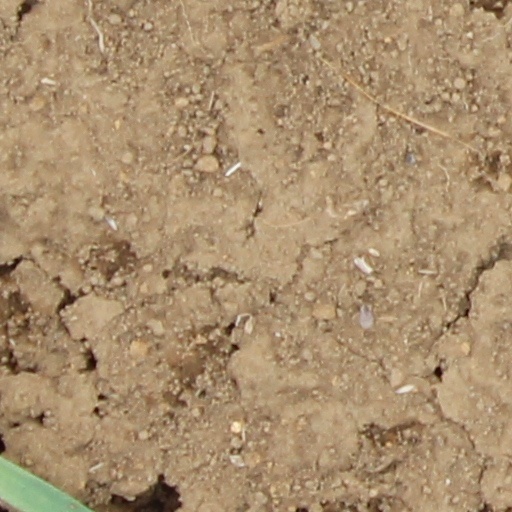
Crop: wheat